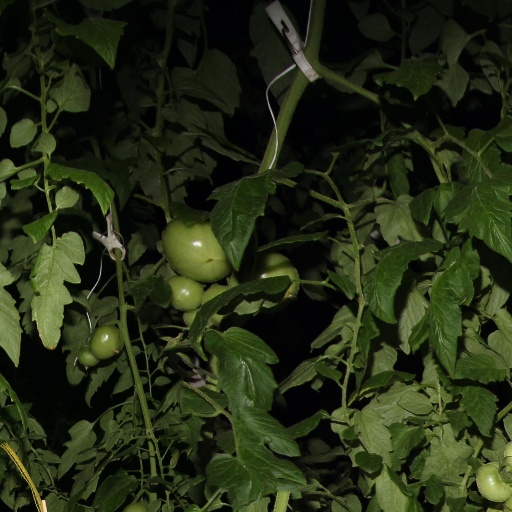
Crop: tomato